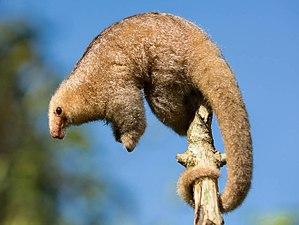
Cette liste commentée recense la mammalofaune en Guyane. Elle répertorie les espèces de mammifères guyanais actuels et celles qui ont été récemment classifiées comme éteintes. Cette liste comporte 250 espèces réparties en douze ordres et 43 familles, dont quatre sont « en danger », sept sont « vulnérables », cinq sont « quasi menacées » et 27 ont des « données insuffisantes » pour être classées.